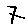
Label: 7